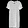
Label: Dress